Dementia 13

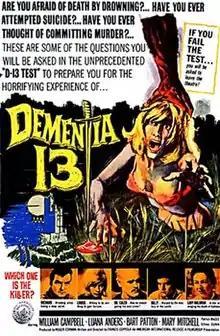
Theatrical release poster

Dementia 13 (released in the United Kingdom as The Haunted and the Hunted) is a 1963 horror thriller film written and directed by Francis Ford Coppola in his feature film directorial debut, and starring William Campbell, Luana Anders, Bart Patton, Mary Mitchell, Eithne Dunne, and Patrick Magee. The film was produced by Roger Corman for his company The Filmgroup, and released in the United States by American International Pictures during the fall of 1963, as the bottom half of a double feature with Corman's "".